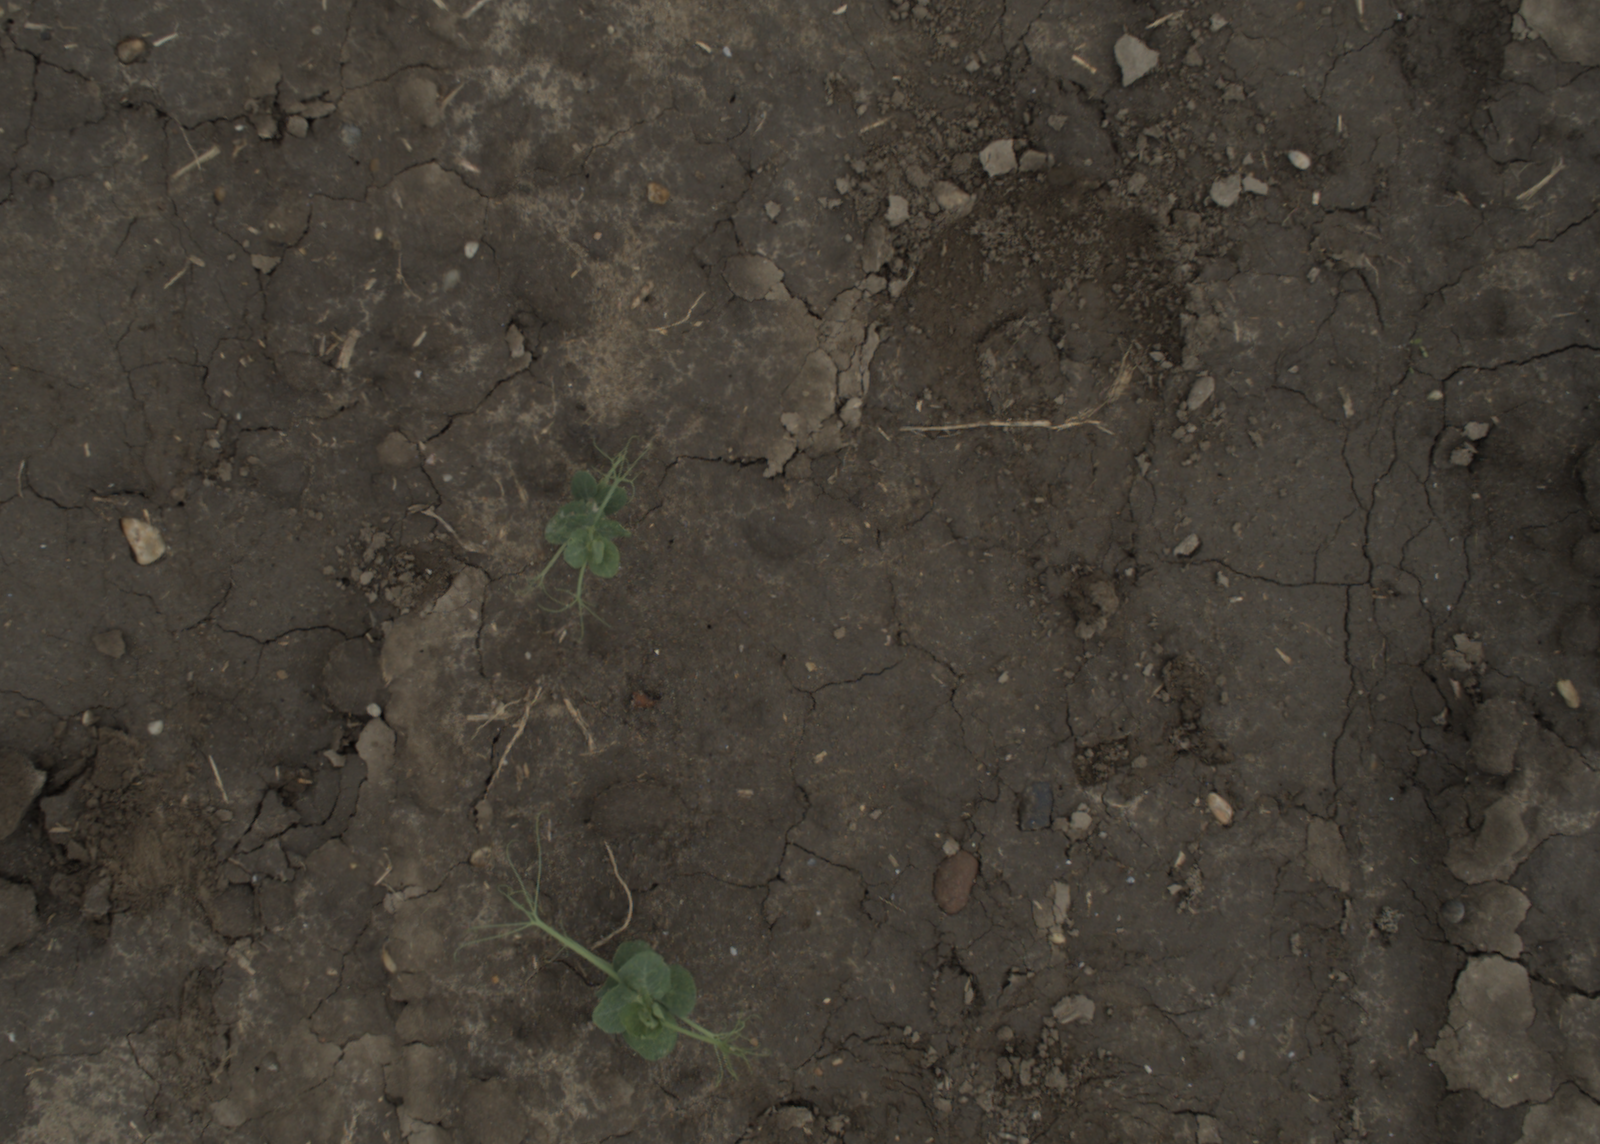
Capture date: 29.09.2021 13:54:42
Weather: cloudy
Wind: medium
Seeding date: 02.09.2021
Plant canopy height (mm): 954